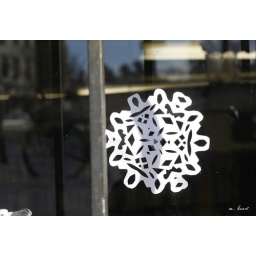
a white paper snowflake in the window of raven used books, northampton, mass.